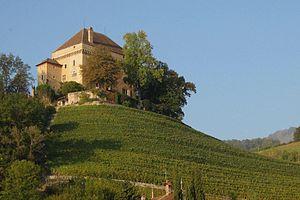
Château du Châtelard près de Clarens en Suisse prise en Septembre 2011.
Clarens est une localité de la commune de Montreux en Suisse située sur la Riviera vaudoise, au bord du Lac Léman et sur les contreforts des Préalpes fribourgeoises.
Le château du Châtelard est un château situé dans la localité de Clarens, sur le territoire de la commune vaudoise de Montreux, en Suisse.
Cette liste présente les biens culturels d'importance nationale dans le canton de Vaud. Cette liste correspond à l'édition 2009 de l'Inventaire Suisse des biens culturels d'importance nationale pour le canton de Vaud. Il est trié par commune et inclus : 186 bâtiments séparés, 46 collections, 32 sites archéologiques et deux cas particuliers.